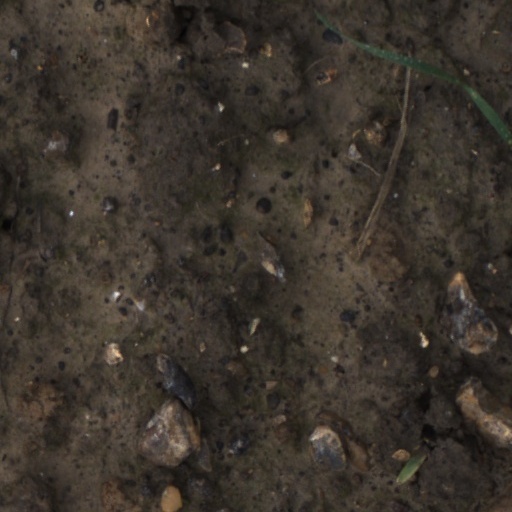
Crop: wheat